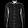
Label: Shirt